Personal Role Radio

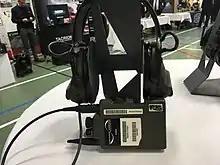
H4855 Personal Role Radio

The H4855 Personal Role Radio (PRR) is a small UHF transmitter-receiver issued to the British Armed Forces. It is used by the British Army, Royal Marines, Royal Navy and the Royal Air Force Regiment. The radio has a range of 500 meters, weighs 1.5 kilograms, has 256 different radio channels and a battery life of 20 hours continuous use. It allows users to communicate over short distances. Effective even through thick cover or the walls of buildings, PRR is issued to every member of an eight-strong infantry section. Originally conceived by Davies industrial Communications the headset manufacturer, who took the prototype to Marconi in late 1999, It is manufactured by Marconi-Selenia Communications (then Selenia Communications, Selex ES until 2015, now Leonardo new name of Finmeccanica since 2016). The PRR was originally part of the wider Bowman radio project but was hived off in October 1999 for more rapid implementation, and the first of 45,000 units formally entered service in early 2002. Operating in the 2.4 GHz band, PRR has integrated encryption but does not intercommunicate with the rest of the Bowman network, but is widely acclaimed as having revolutionised intra-squad communications and small-unit tactics.